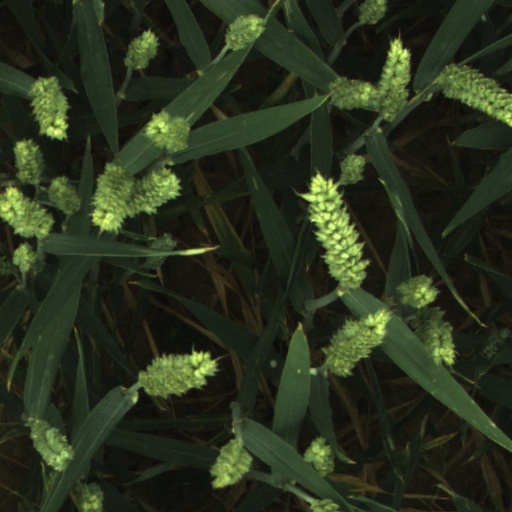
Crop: wheat